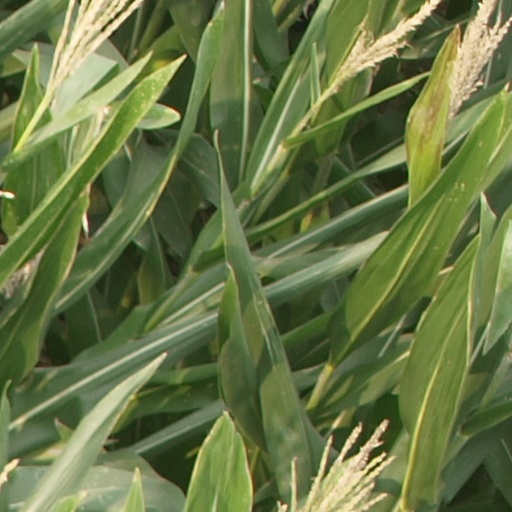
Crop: maize; corn